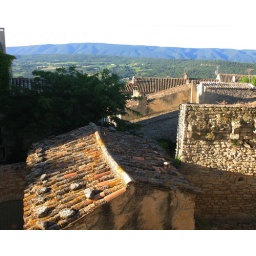
This was taken from our bedroom window in the chateau.